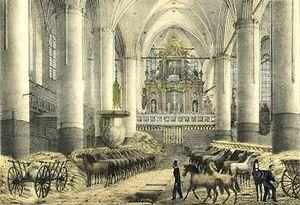
La campagne d'Allemagne, dont la campagne de Saxe est la partie centrale, est la suite de la campagne de Russie de 1812 et précède la campagne de France de 1814. Elle se déroule au cours de l'année 1813 et constitue le véritable tournant de la guerre liée à la Sixième Coalition. Les États allemands soumis par Napoléon, devant ses premières défaites, se retournent contre lui l'un après l'autre et se joignent à la Sixième Coalition autour de la Russie. Après la bataille de Leipzig, du 16 au 19 octobre, l'armée française vaincue doit se replier vers la France.